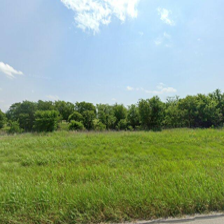
Label: streetView